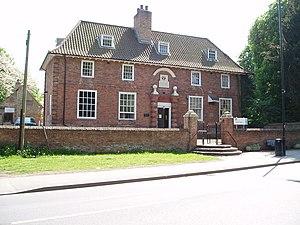
Tuxford est un village situé dans le comté du Nottinghamshire en Angleterre.